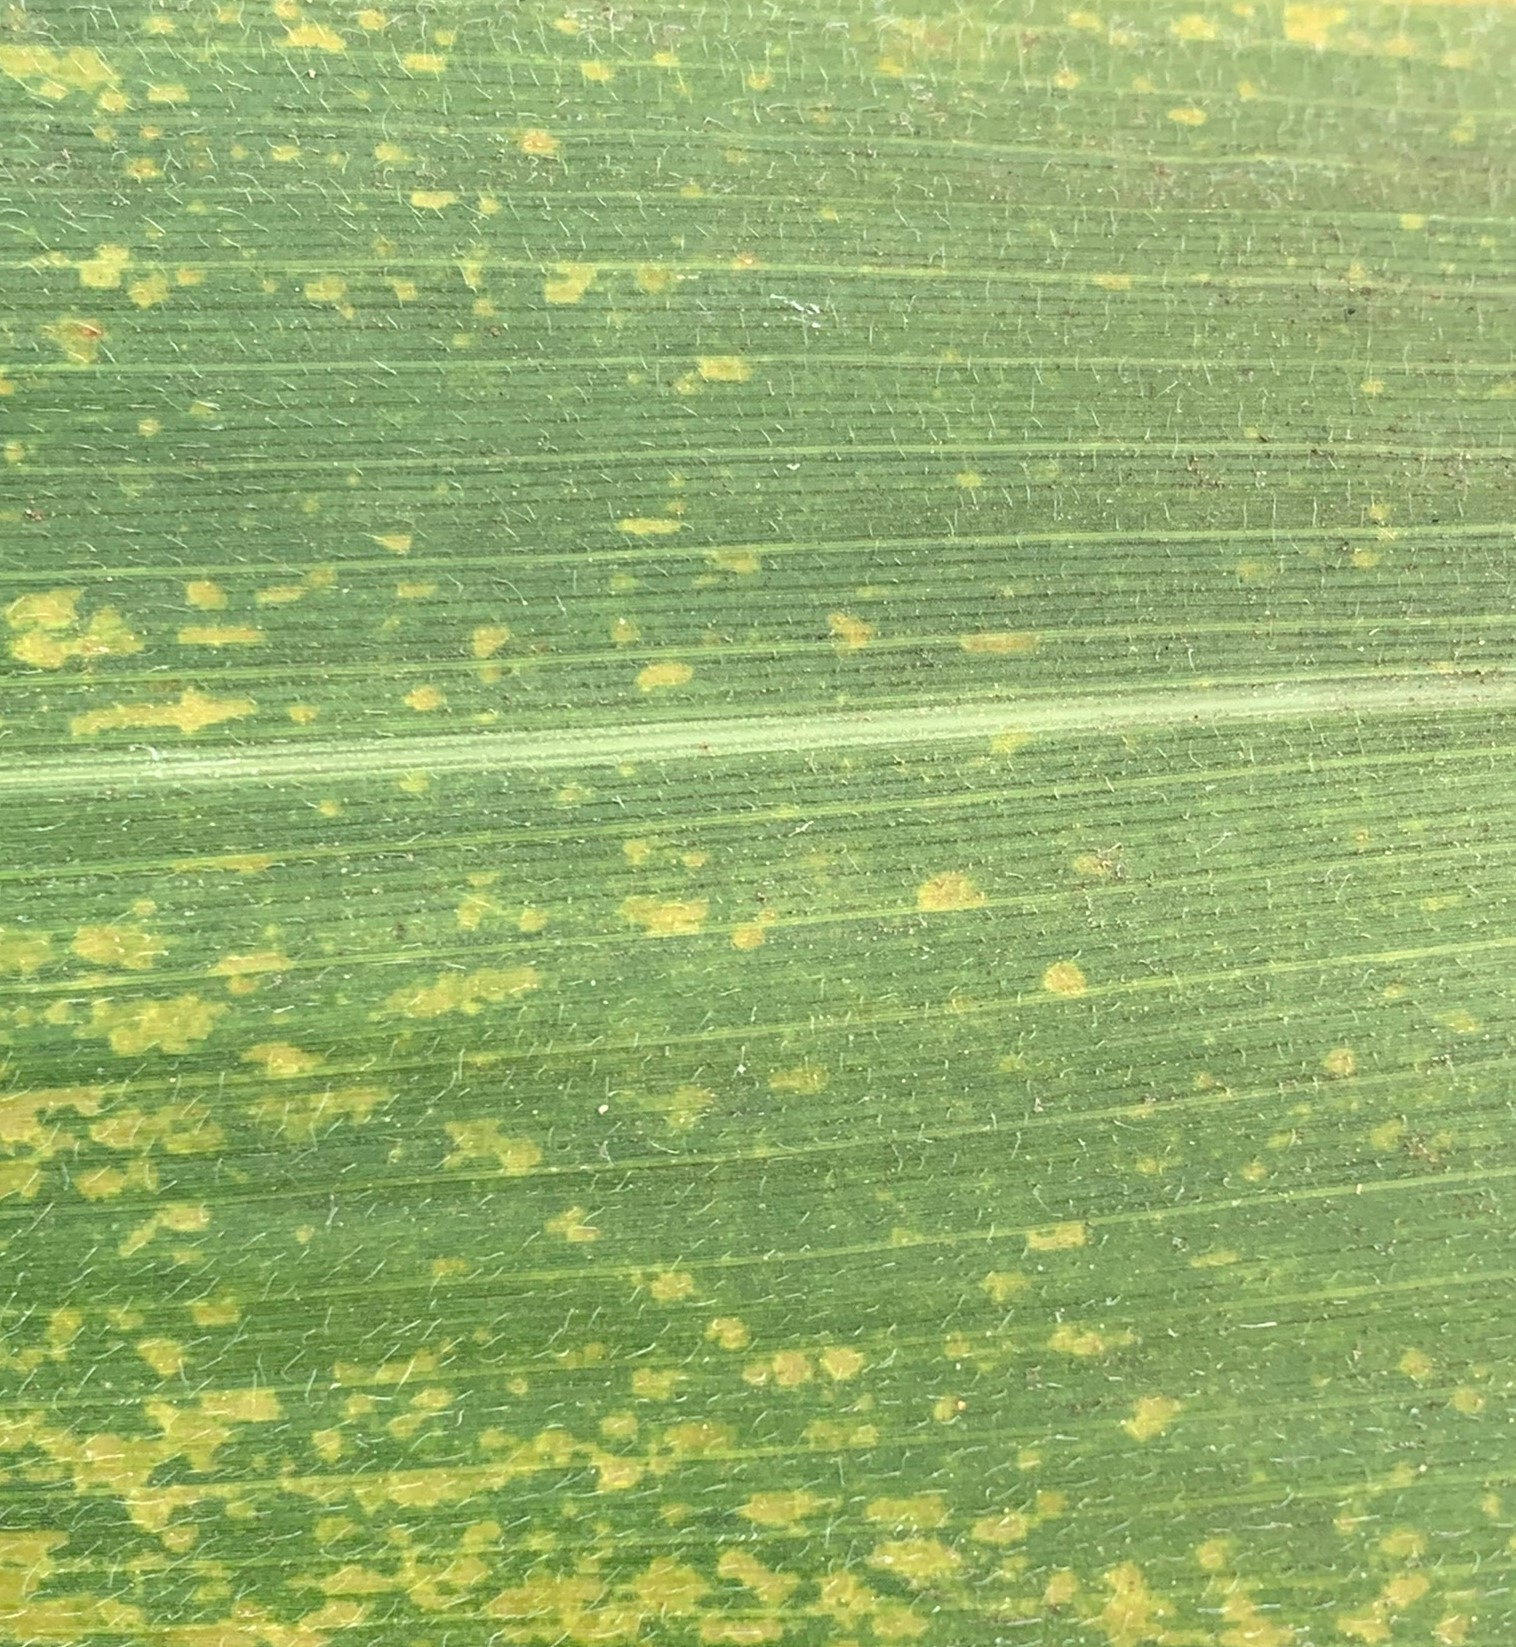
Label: MLN